Hawaiian lobelioids

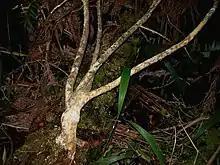
Rat damage on "Clermontia".

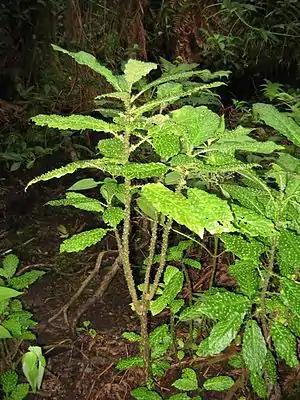
"Cyanea platyphylla", one of the species with abundant spines.

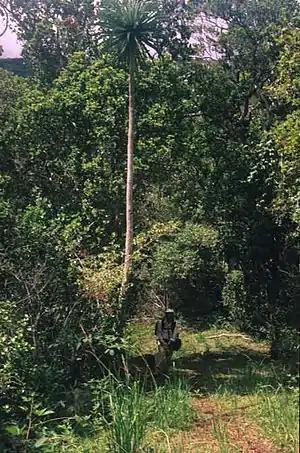
"Cyanea leptostegia", one of the largest species.

"Cyanea" is the largest and most morphologically diverse group of Hawaiian lobelioids, with more than 70 species. Most grow as a single stem or as a cluster branching near the ground, but a few, such as "C. stictophylla", grow as multi-branched shrubs. Some, such as "C. leptostegia" of Kauai, can grow to over tall - something that is especially notable given the relative thinness of the stem and soft wood.